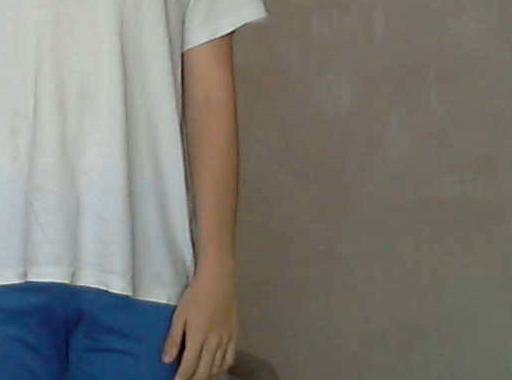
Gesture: no_gesture